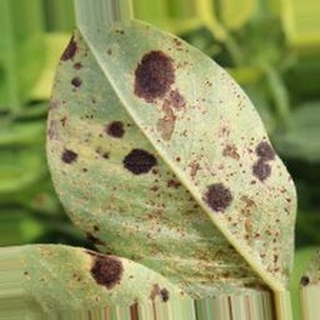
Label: groundnut_rust